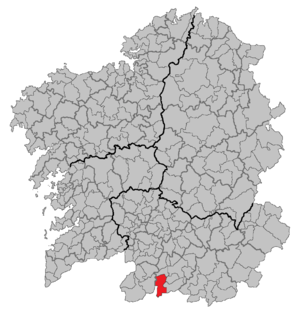
Calvos de Randín est une commune de la province d'Orense en Galice, appartenant à la comarque A Limia. Population recensée en 2007 : 1.110 habitants. Calvos de Randín est une commune frontière entre l'Espagne et le Portugal.Une partie du territoire de la commune, dans la paroisse de Rubiás dos Mixtos, et une partie du territoire de la commune voisine Baltar ont constitué durant plus de cinq siècles jusqu'au traité de Lisbonne en 1864, le Couto Mixto. Le Couto Mixto était un petit territoire autonome des royaumes d'Espagne et du Portugal.